Describe the emotion expressed in this image:  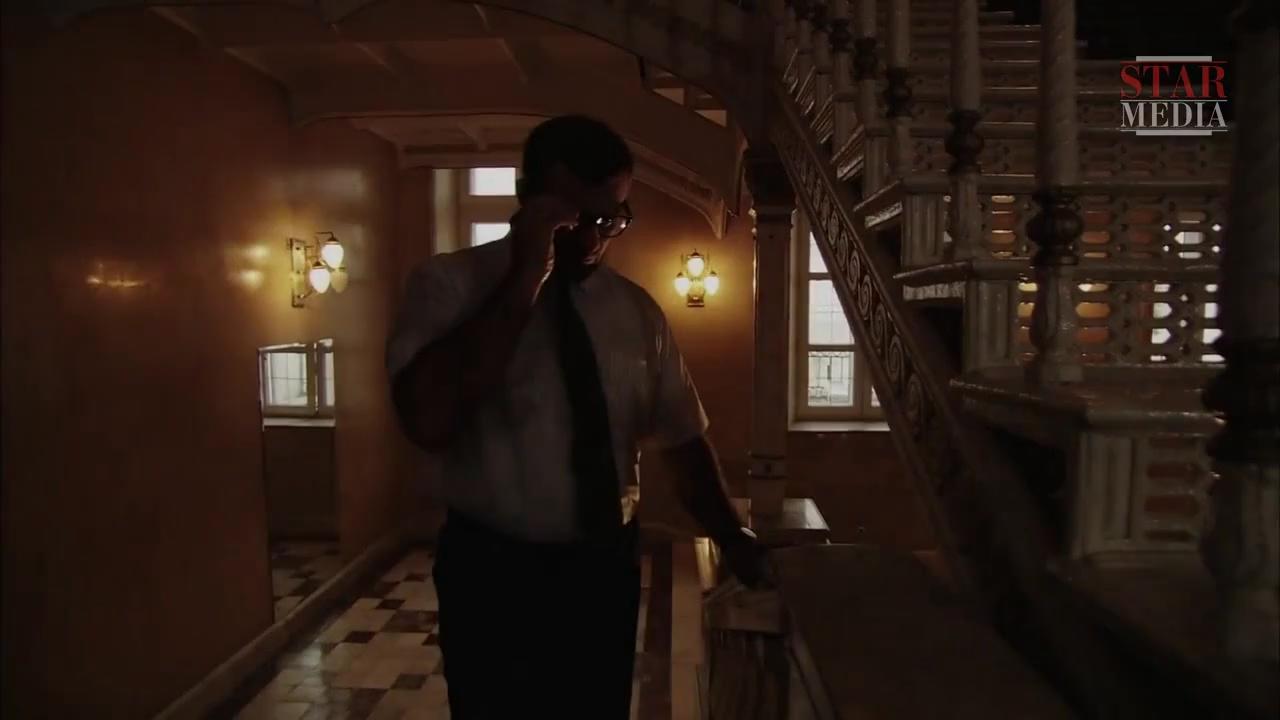
This person displays Pain, valence and arousal with low intensity.